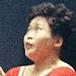
Age: 25